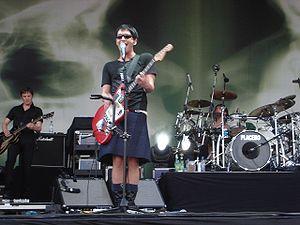
Placebo est un groupe de rock alternatif britannique, originaire de Londres, en Angleterre. Il est formé en 1994 par Brian Molko et Stefan Olsdal, qui sont d'abord accompagnés par Robert Schultzberg jusqu'en 1996, puis Steve Hewitt jusqu'en 2007, et Steve Forrest jusque début 2015.
Placebo est un groupe de rock alternatif britannique, originaire de Londres, en Angleterre. Il est formé en 1994 par Brian Molko et Stefan Olsdal, qui sont d'abord accompagnés par Robert Schultzberg jusqu'en 1996, puis Steve Hewitt jusqu'en 2007, et Steve Forrest jusque début 2015.